Wagner Covered Bridge No. 19

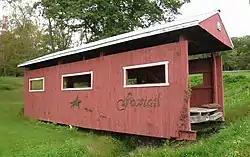
The bridge relocated to the entrance of the Foxtail housing development in Bloomsburg, Pennsylvania in September 2012.

The Wagner Covered Bridge No. 19 is an historic, American wooden covered bridge that was originally built in Locust Township in Columbia County, Pennsylvania.